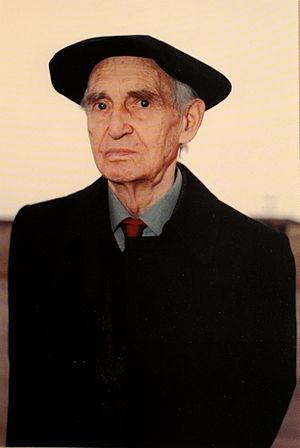
Armin Theophil Wegner est un officier sanitaire allemand, écrivain, photographe et militant des droits de l'homme qui a pris position en faveur des droits des Juifs et des Arméniens. Témoin du génocide arménien, il a pris des clichés clandestins qui comptent parmi les premières sources photographiques conservées aujourd'hui.